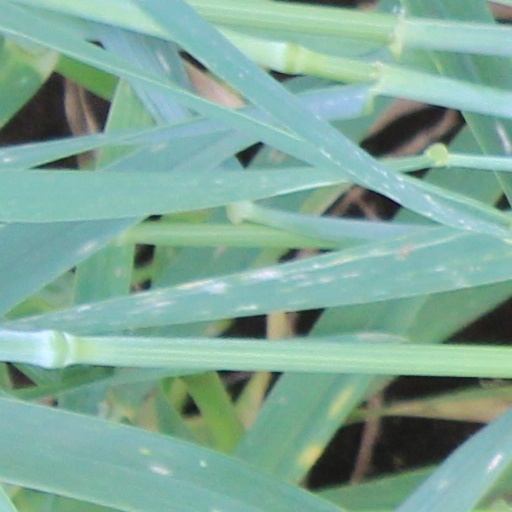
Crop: wheat